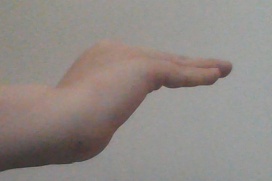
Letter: haa